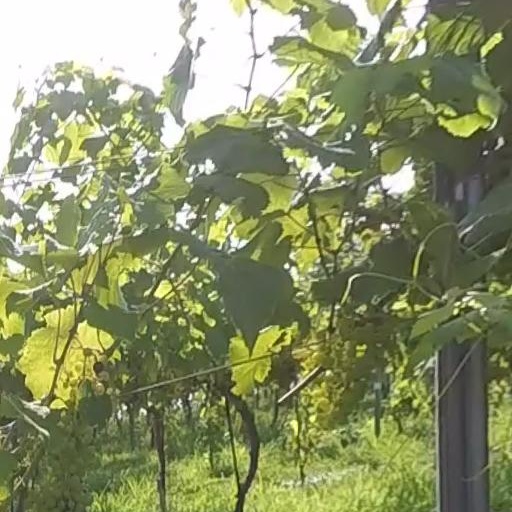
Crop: grape